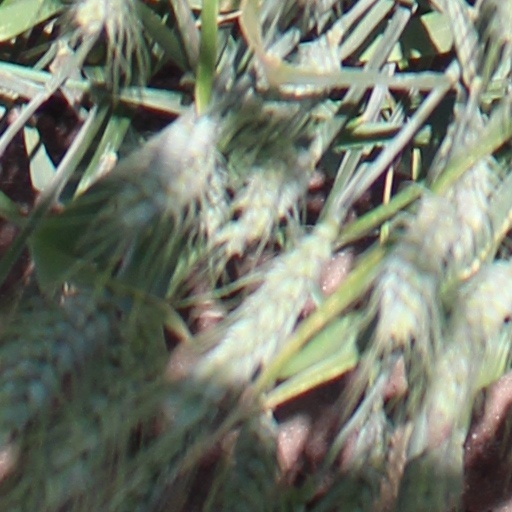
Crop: wheat